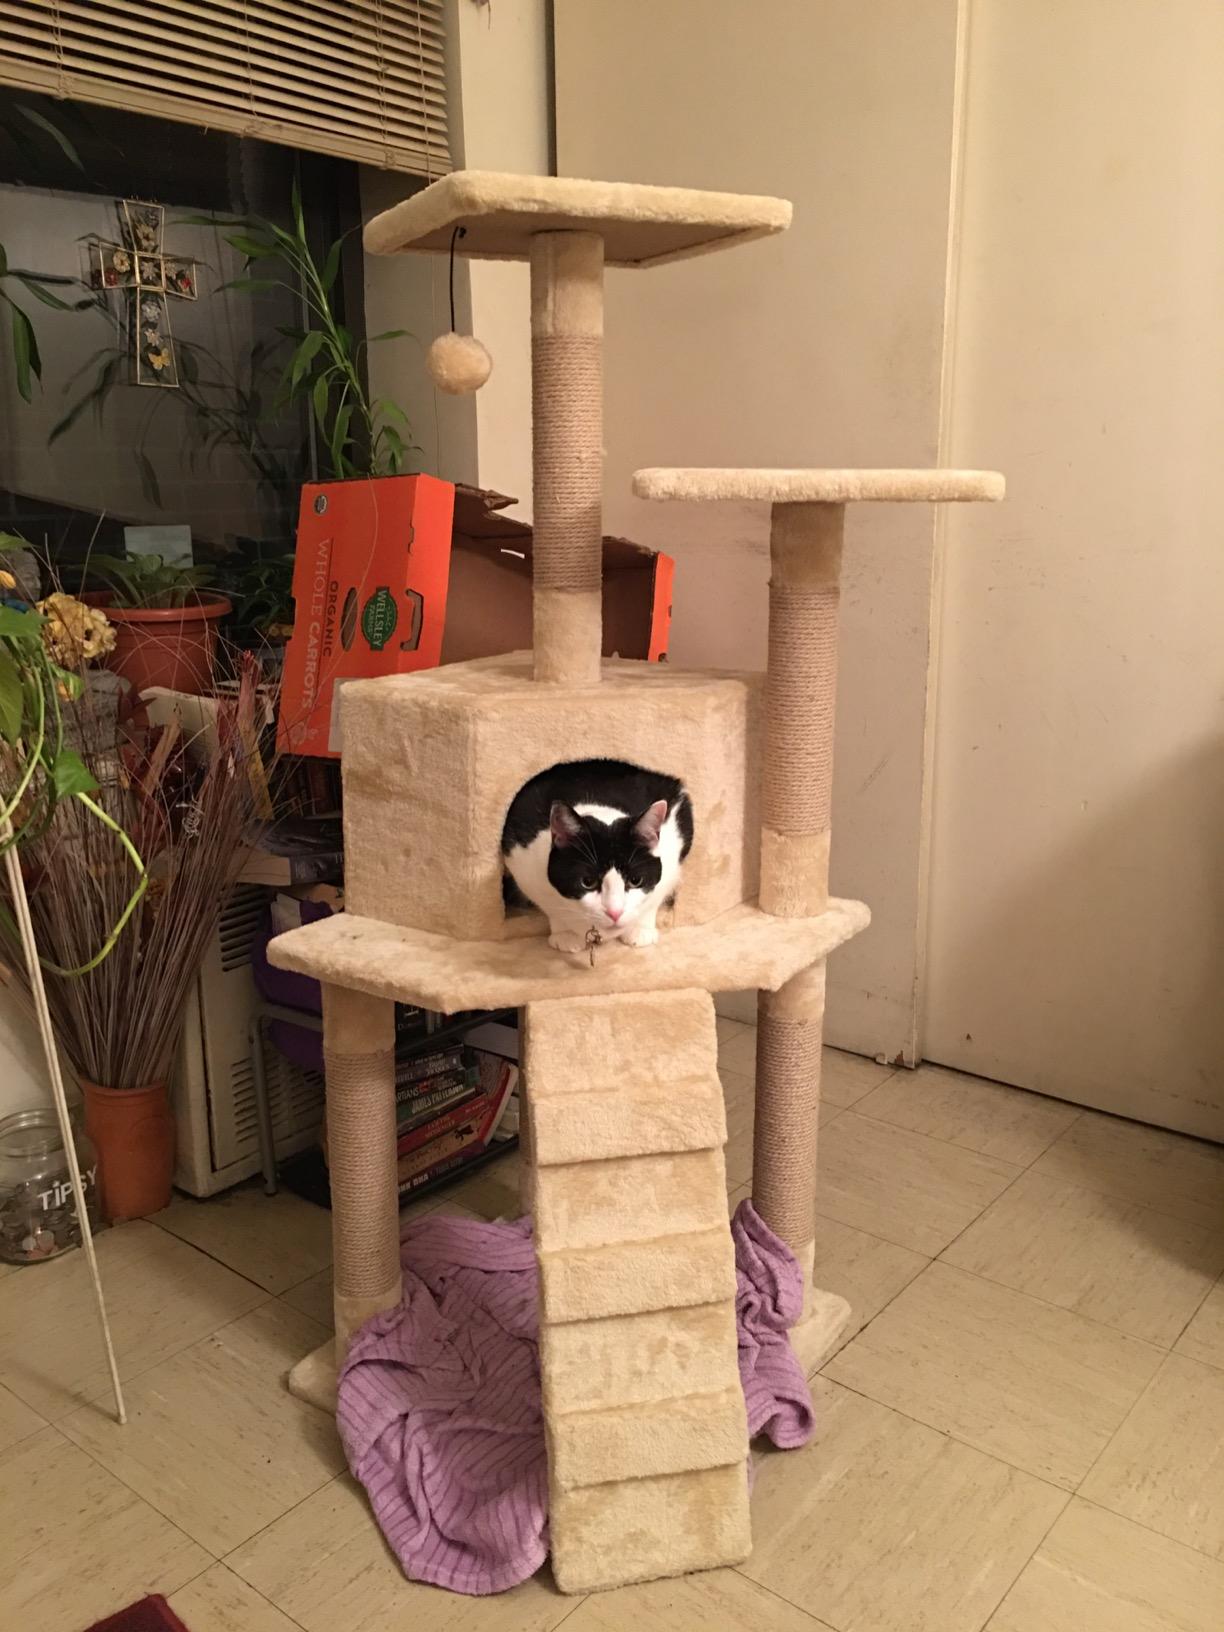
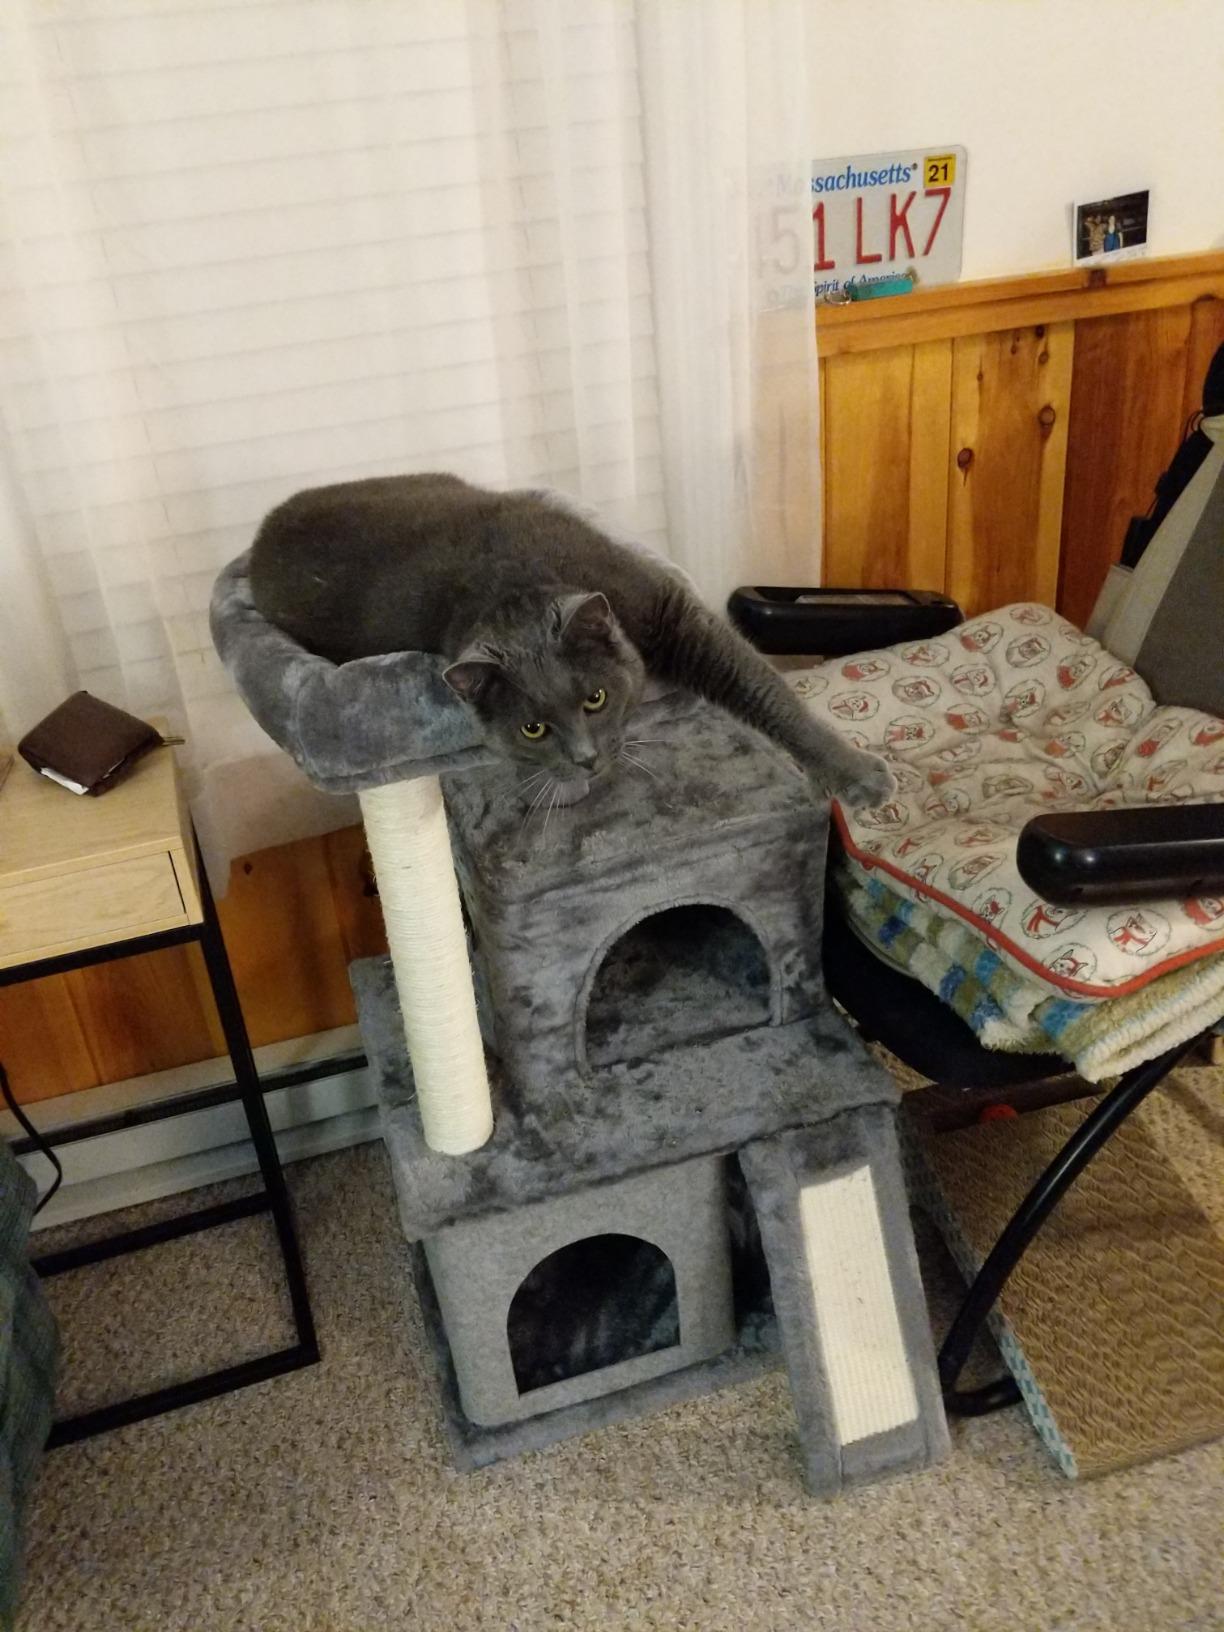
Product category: items_cat tree
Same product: no